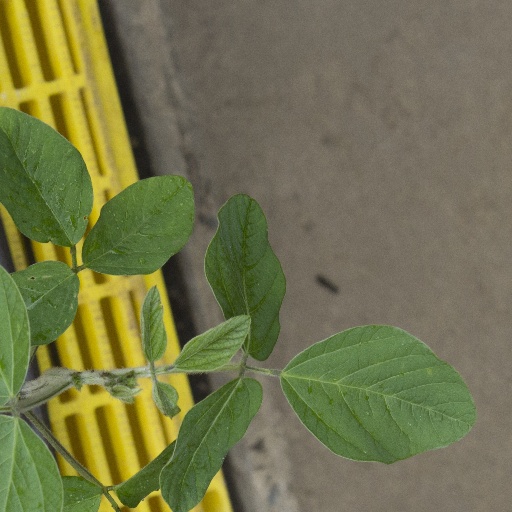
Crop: soybean